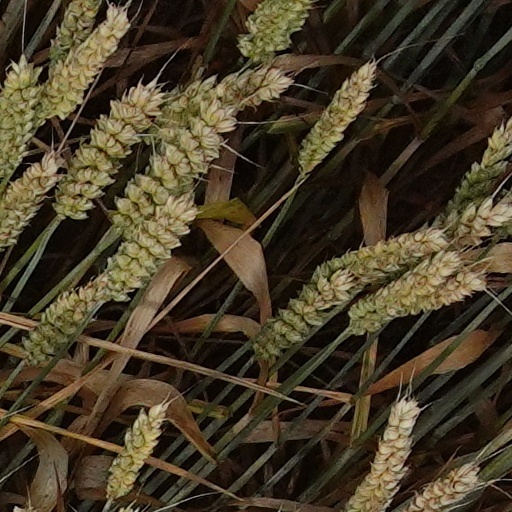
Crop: wheat